Diemelsee

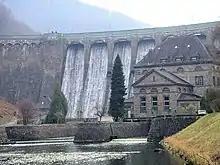
Dam and power station from the north

The Diemelsee or Diemel Reservoir is a reservoir with a surface area of 1.65 km² and about capacity of 19.9 million m³ on the River Diemel in the counties of Waldeck-Frankenberg in North Hesse, and Hochsauerlandkreis, Westphalia, Germany.